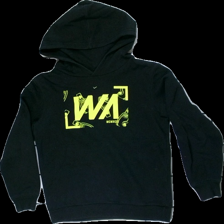
View: front
Type: Hoodie
Category: Children
Brand: Not in the list
Brand text on label: WARP
Colors: Black, Yellow
Material: 83% cotton, 17% polyester
Pattern: Logo print
Cut: Regular
Size: 134
Holes: Minor
Price range: 50-100
Recommended usage: Export